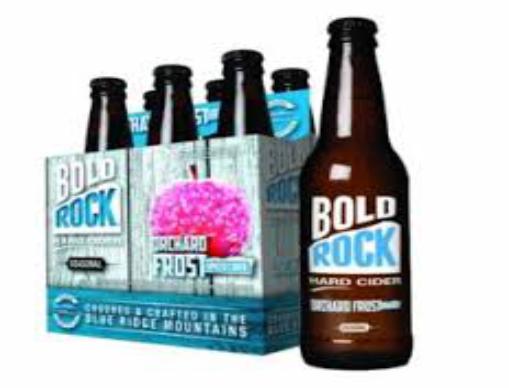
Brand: Bold Rock Hard Cider
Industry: Food